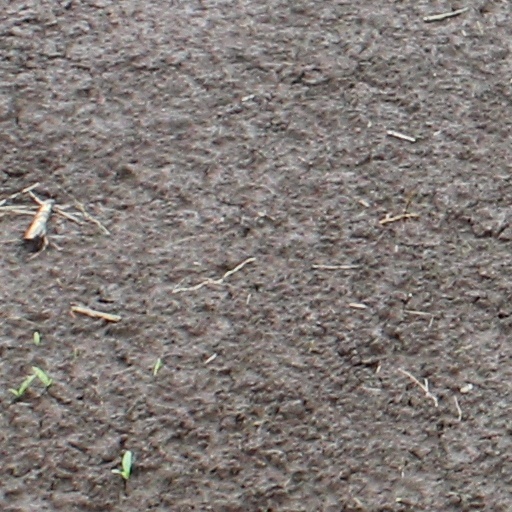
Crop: wheat